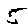
Label: 5